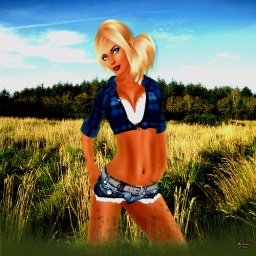
country girl playing in the wheat field